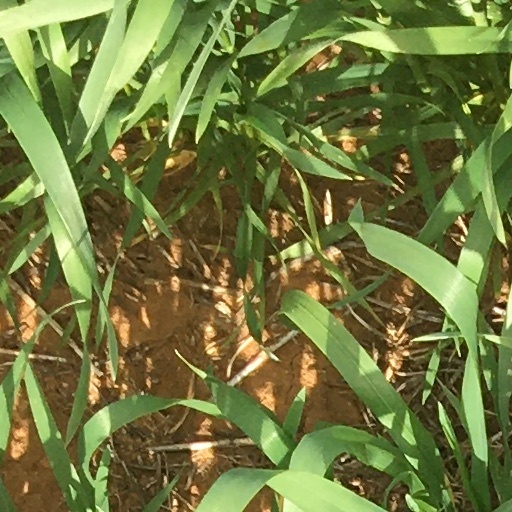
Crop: wheat